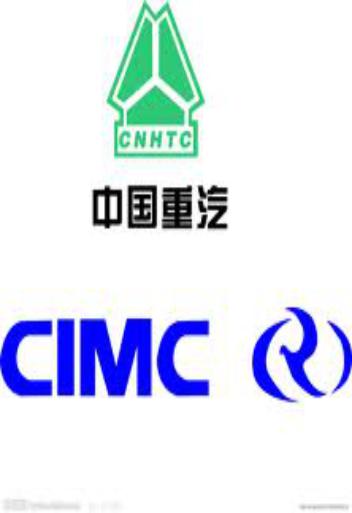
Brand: Cimc-1
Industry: Transportation